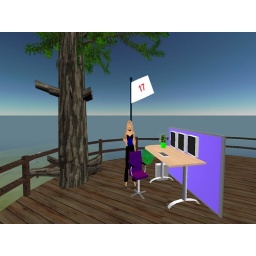
Wondering what it would be like if my office was in a tree house...